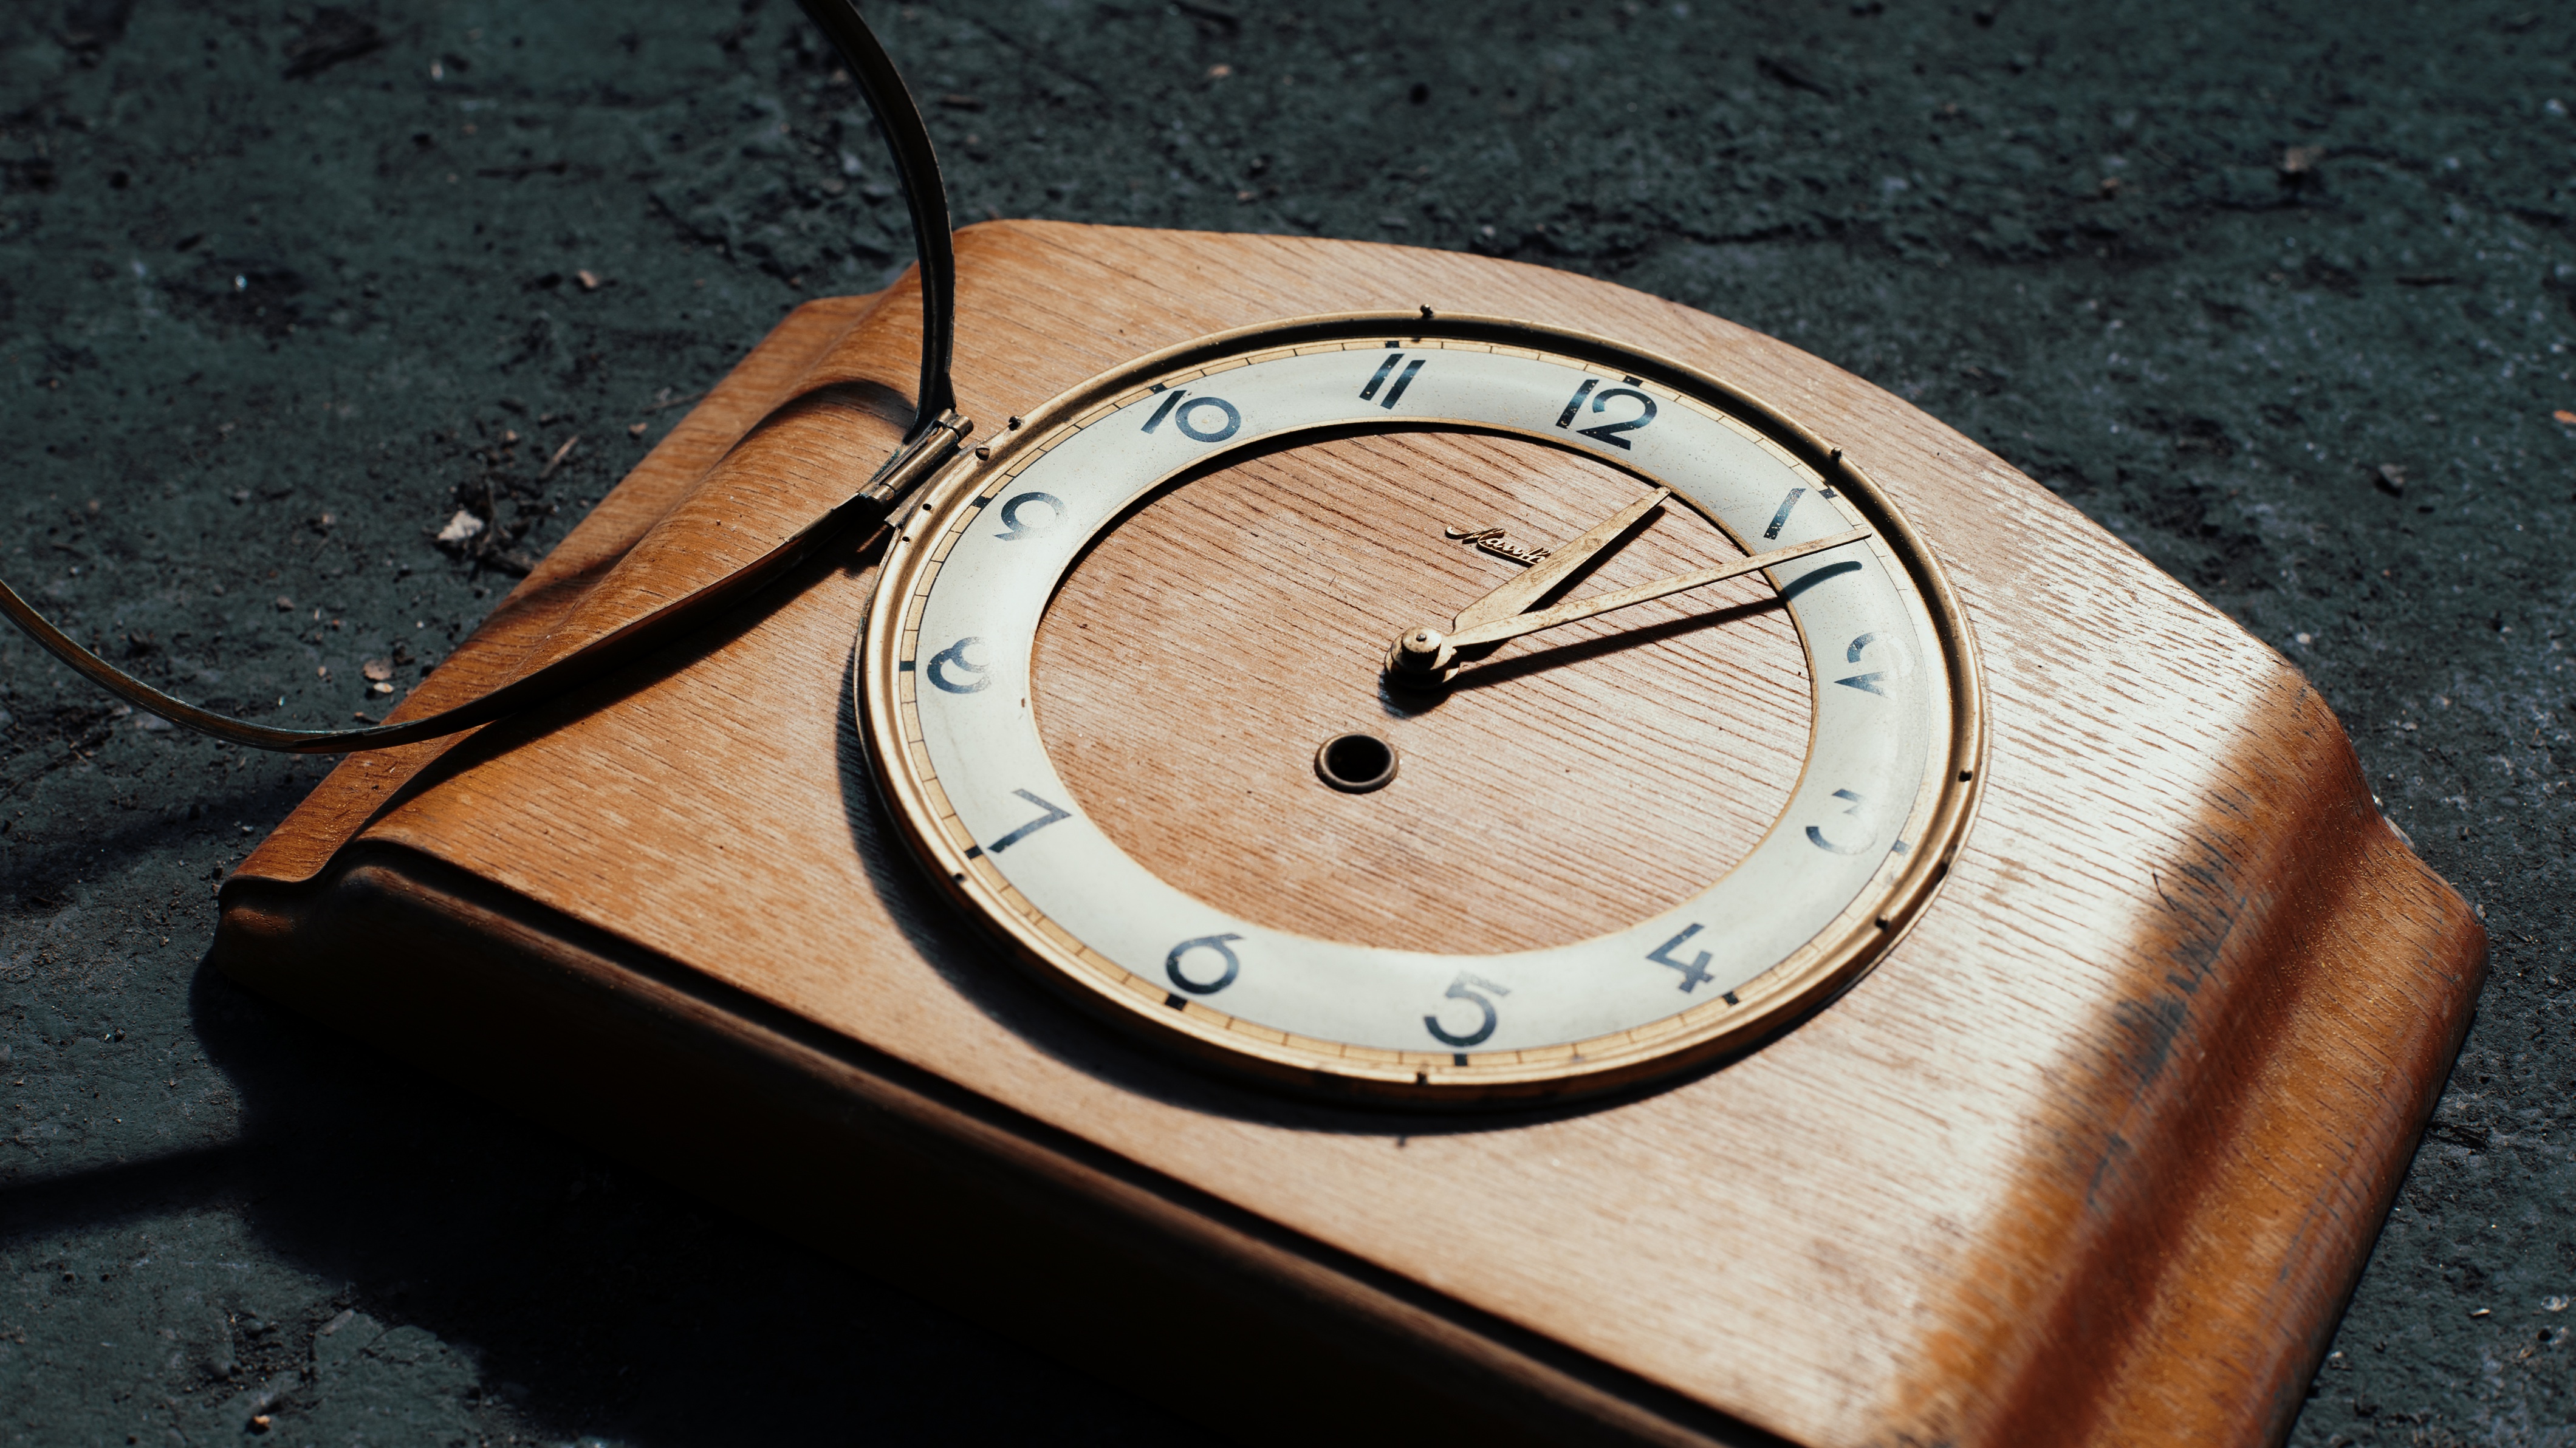
watch, hand, wood, clock, time, number, hour, circle, wooden clock, shape